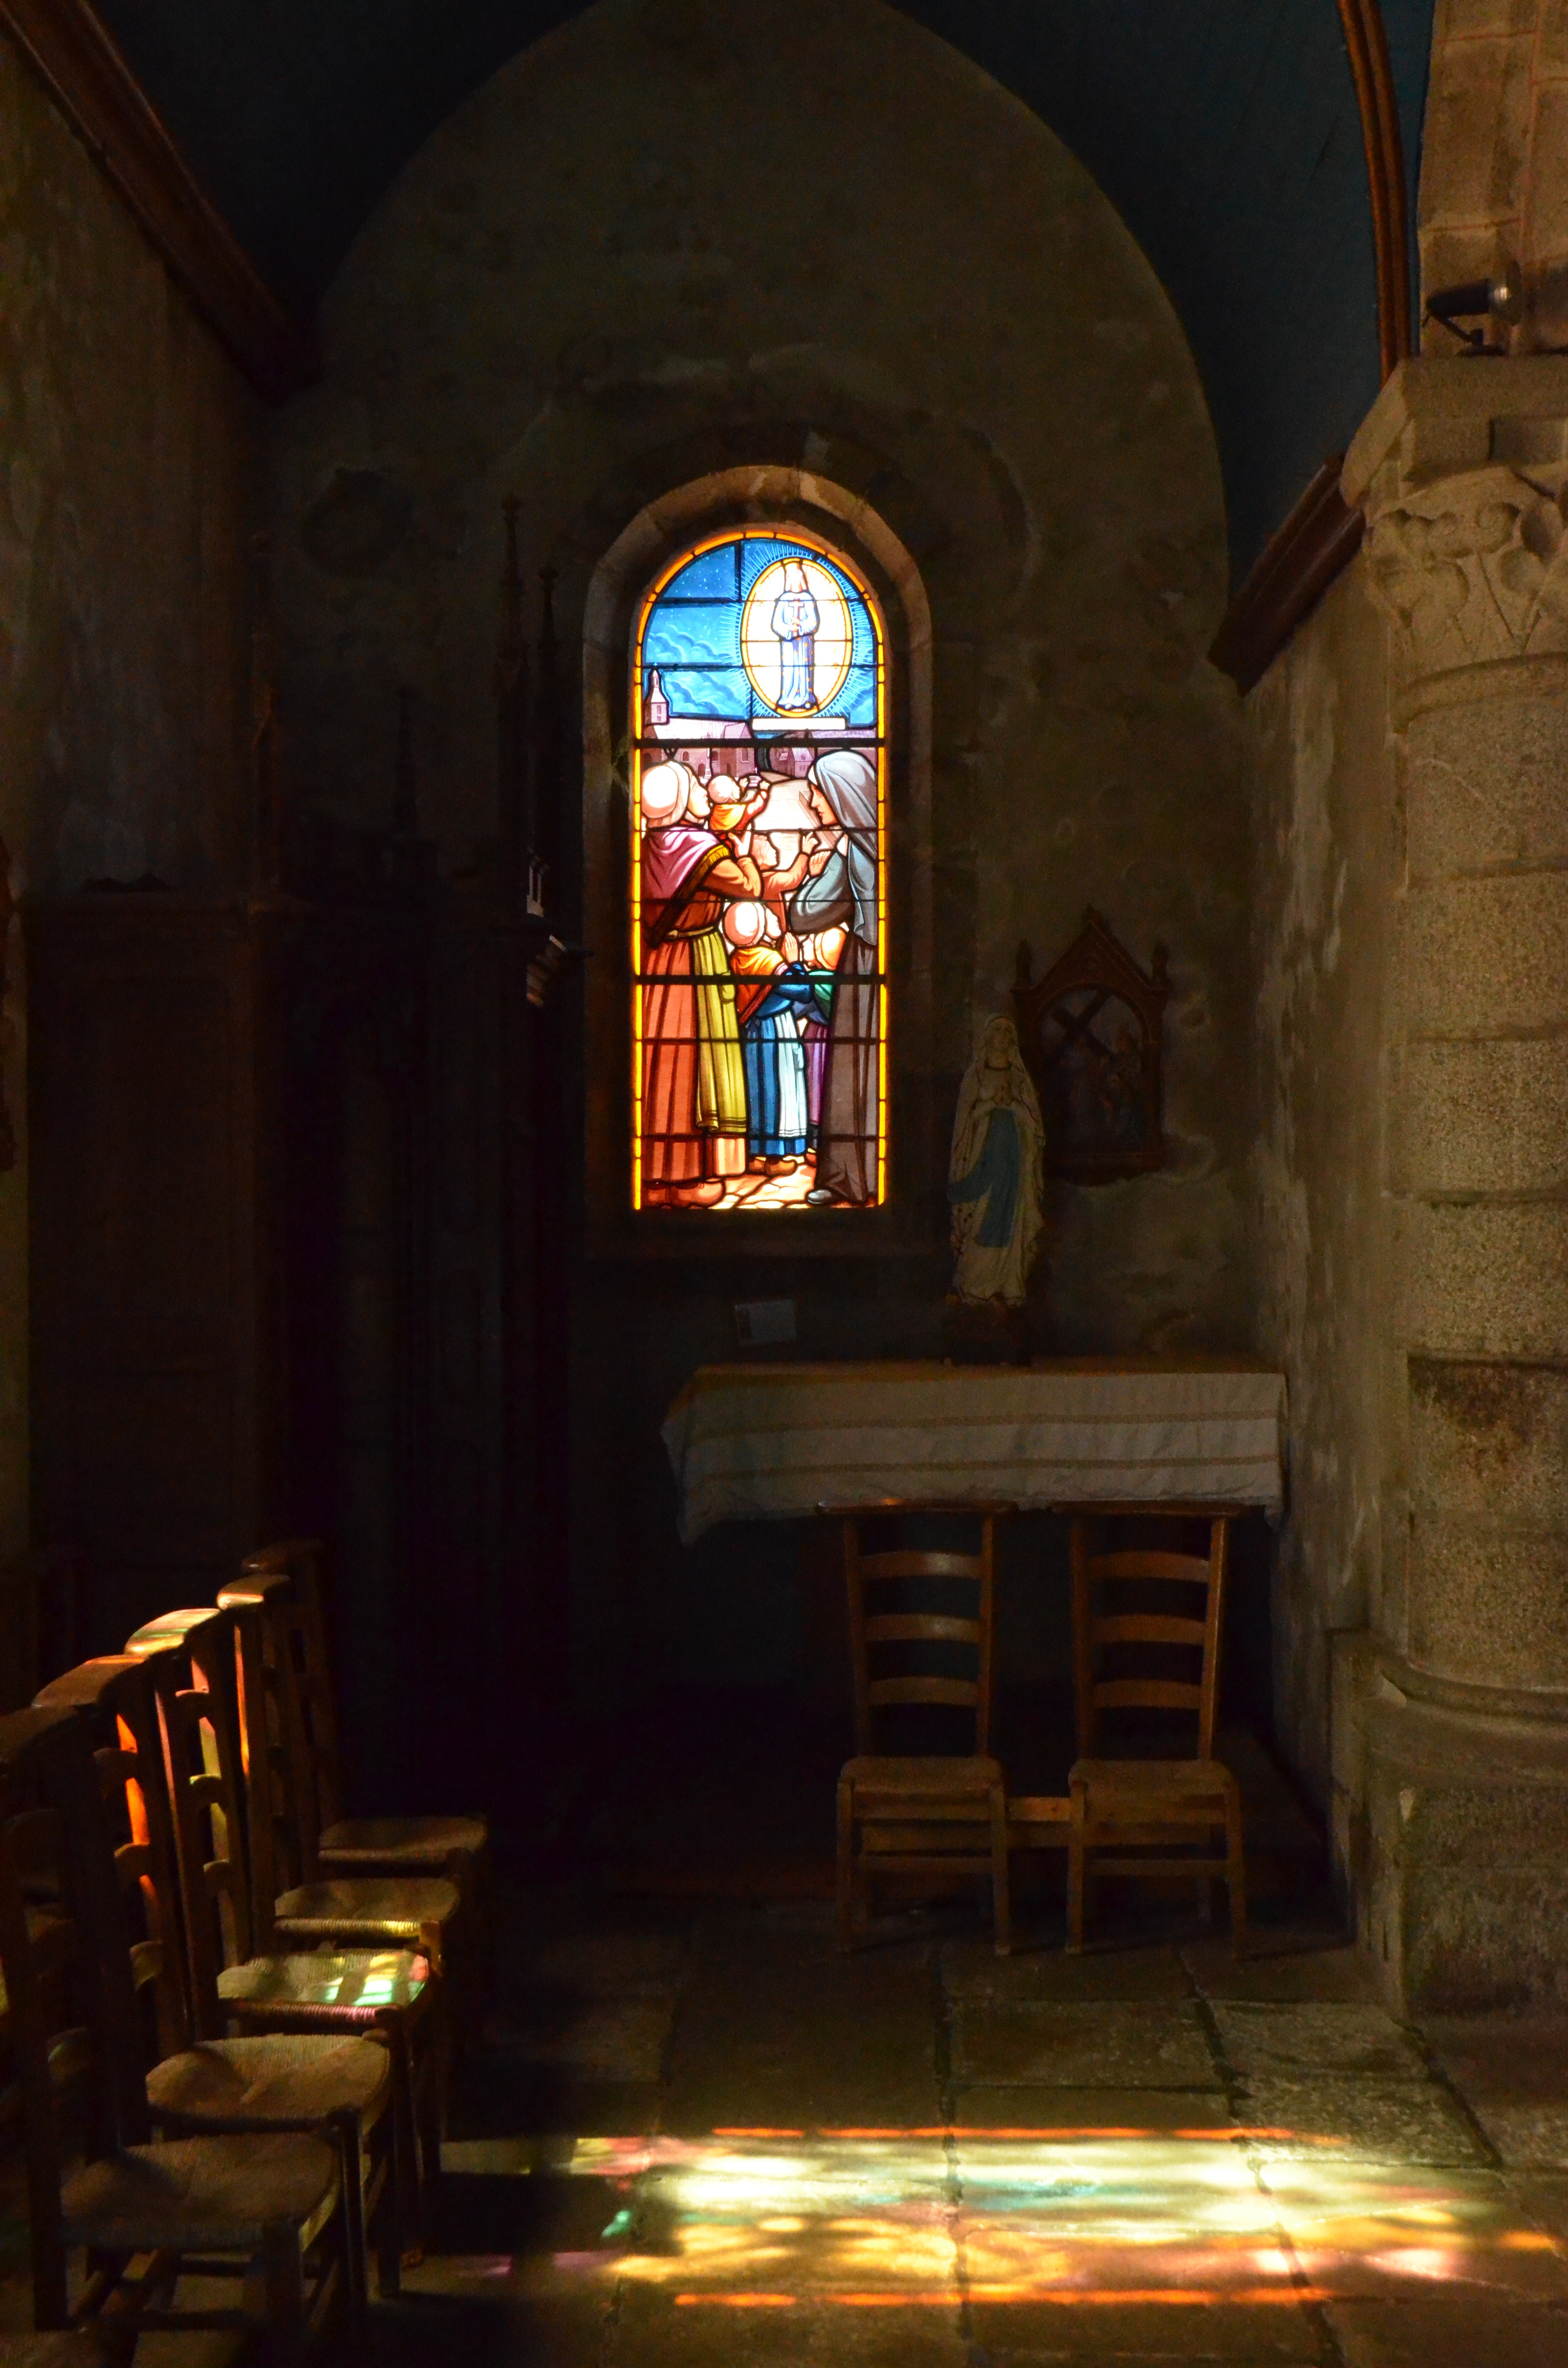
sunlight, window, glass, building, religion, church, cathedral, chapel, lighting, stained glass, place of worship, faith